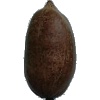
Label: nut_pecan